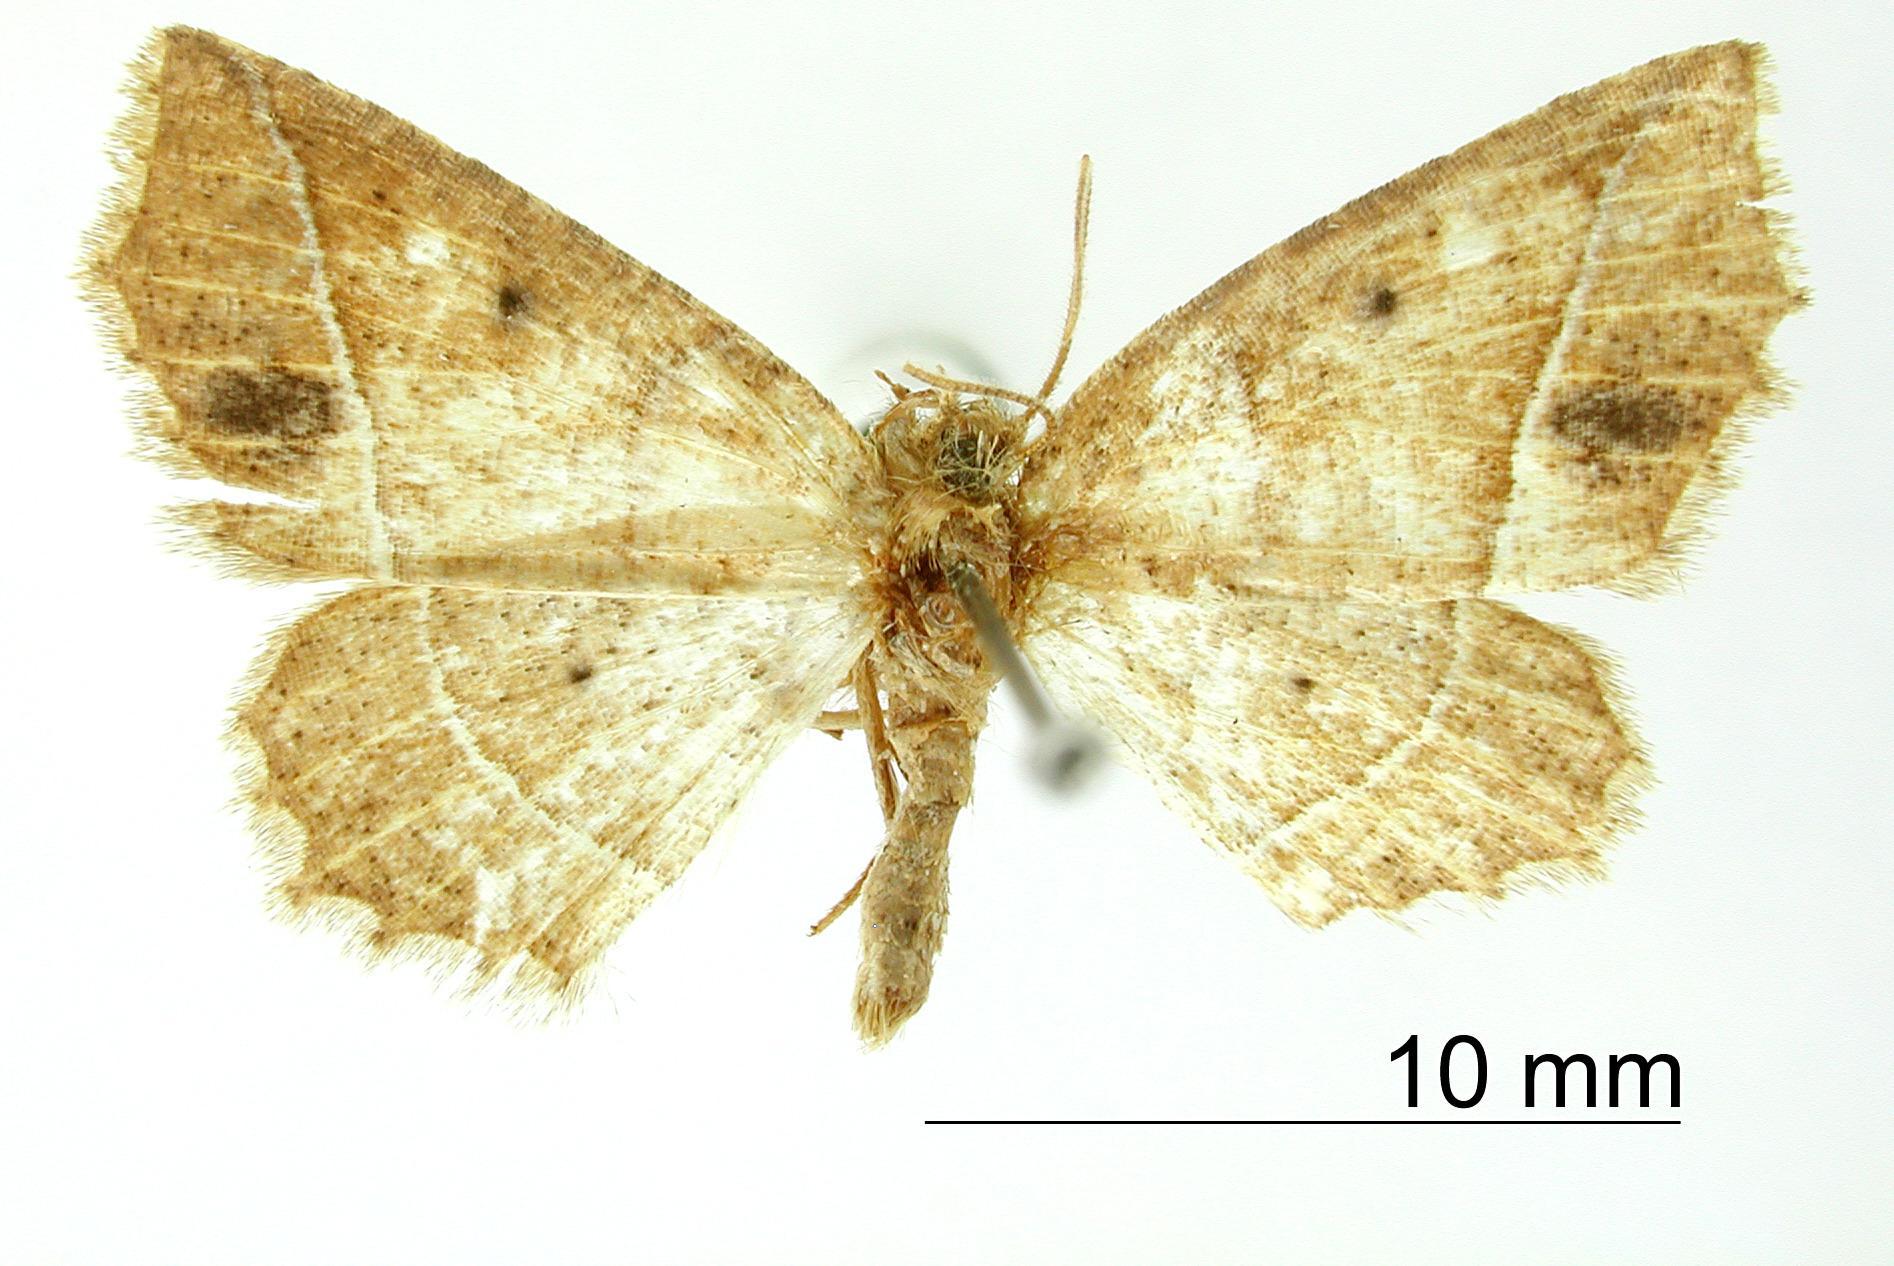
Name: Isochromodes deminuta
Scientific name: Isochromodes deminuta Dognin, 1913
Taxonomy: Animalia, Arthropoda, Insecta, Lepidoptera, Geometridae, Ennominae
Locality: Monte Tolima, Colombia, Colombia